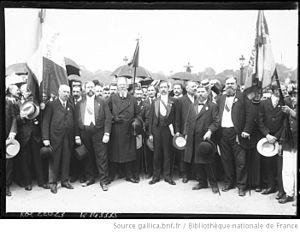
Manifestation de la Ligue des patriotes le 14 juillet 1912. Paul Déroulède (1846-1914) et Maurice Barrès (1862-1923).
Maurice Barrès [baʁɛs], né le 19 août 1862 à Charmes et mort le 4 décembre 1923 à Neuilly-sur-Seine, est un écrivain et homme politique français, figure de proue du nationalisme français.